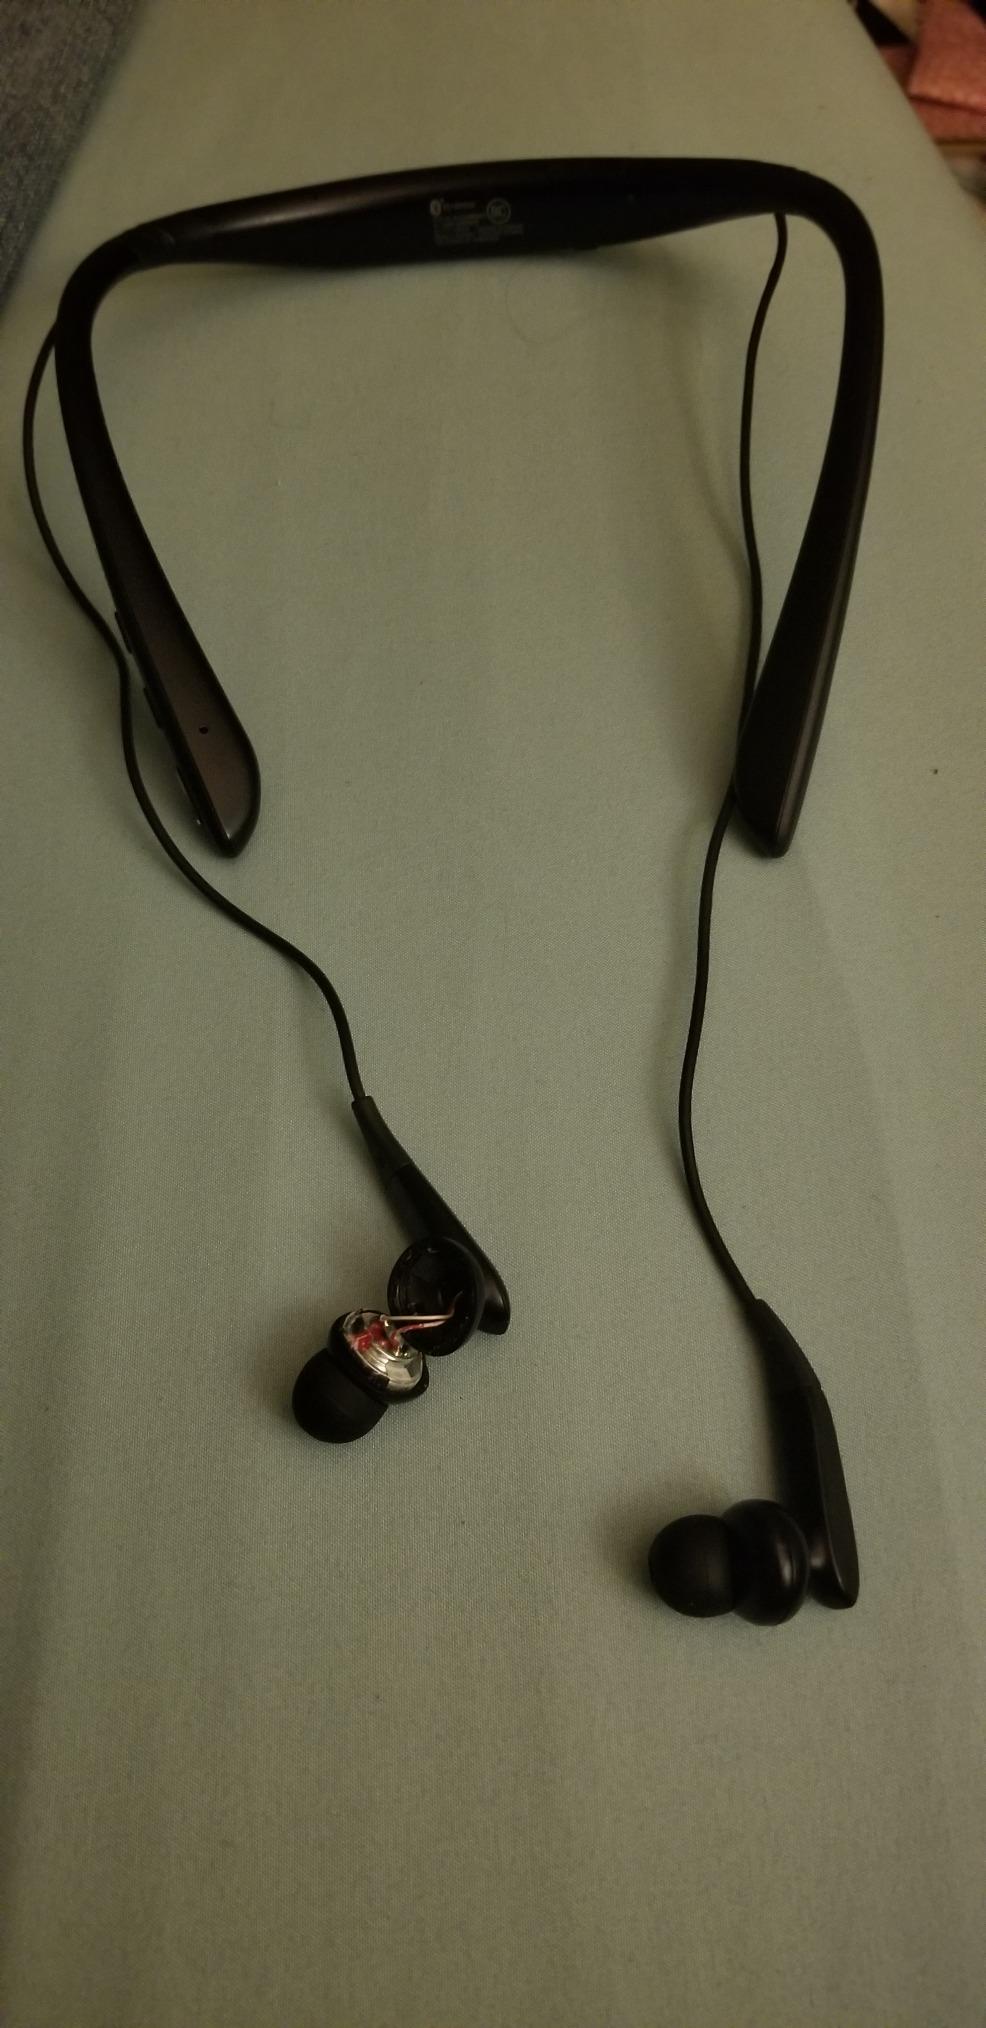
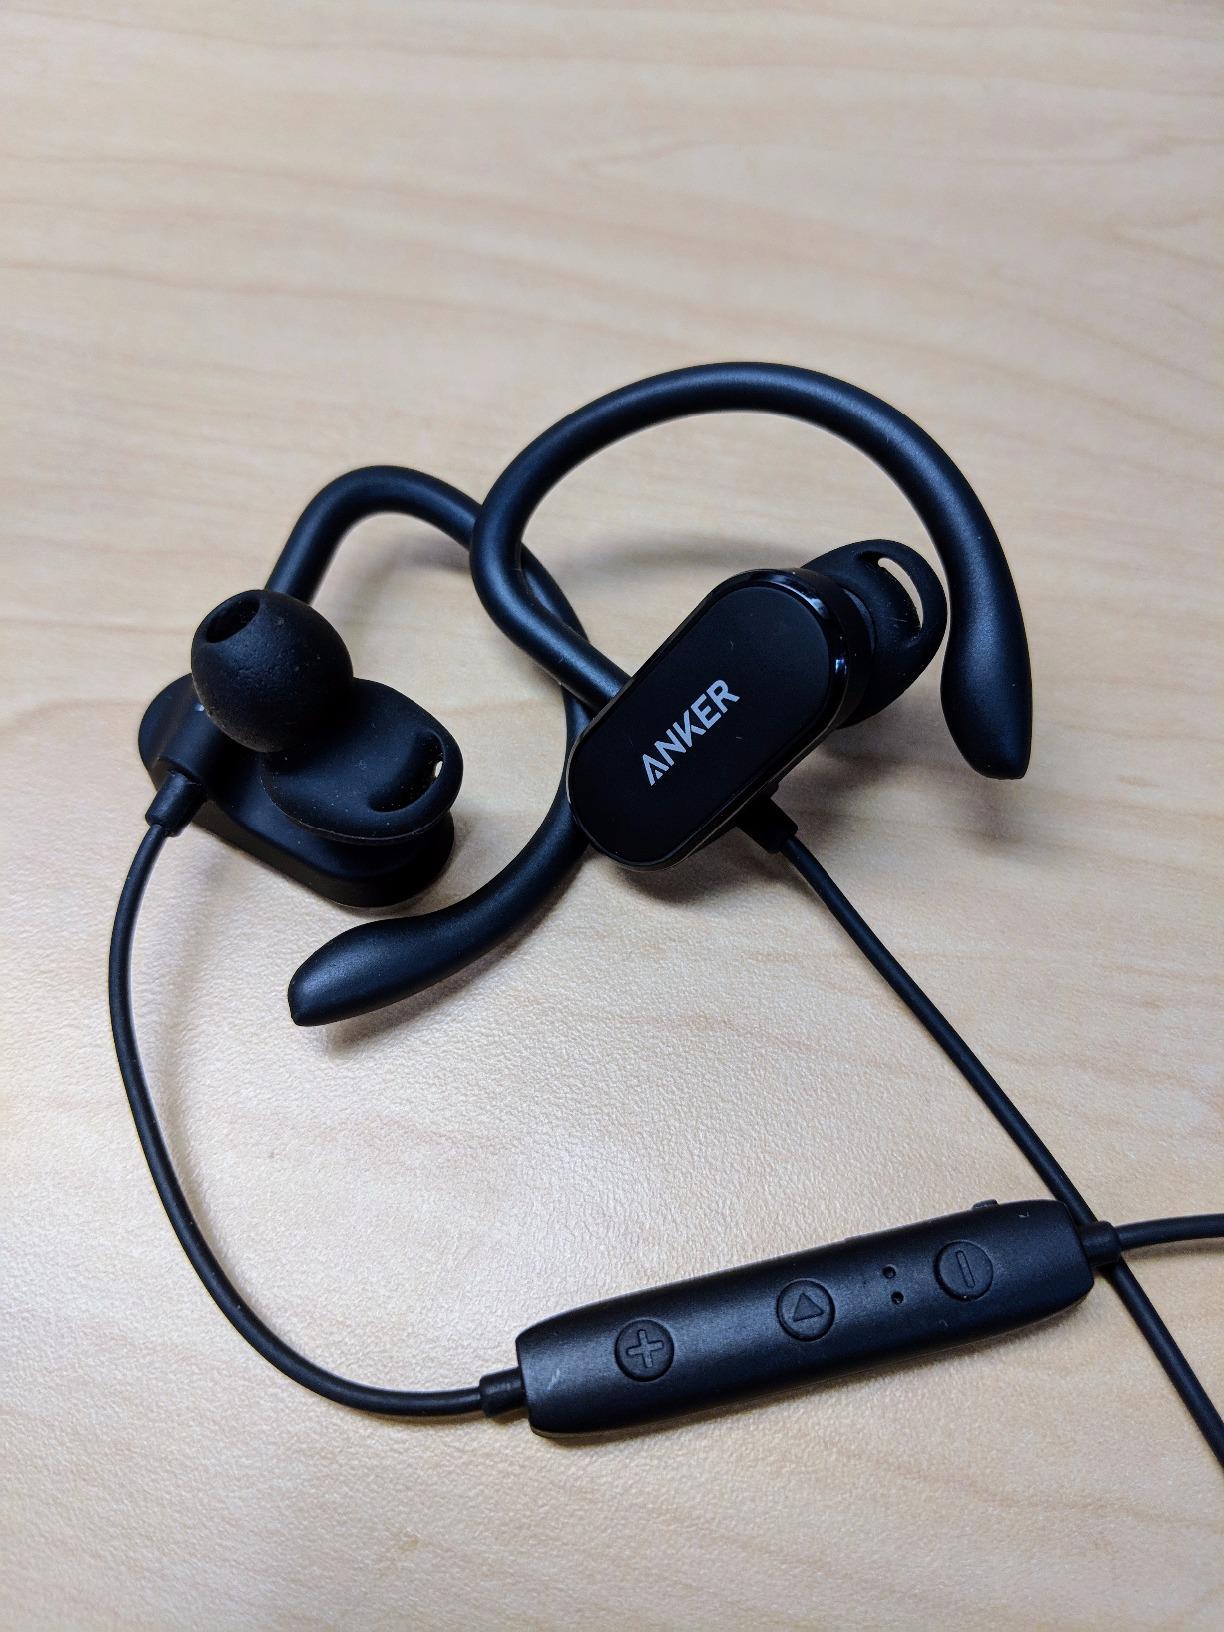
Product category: headphones
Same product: no